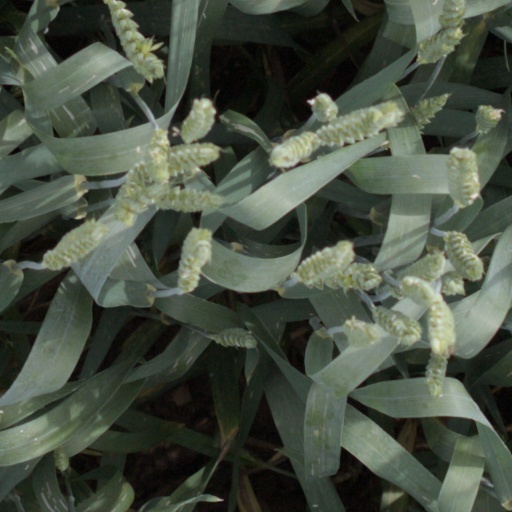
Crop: wheat